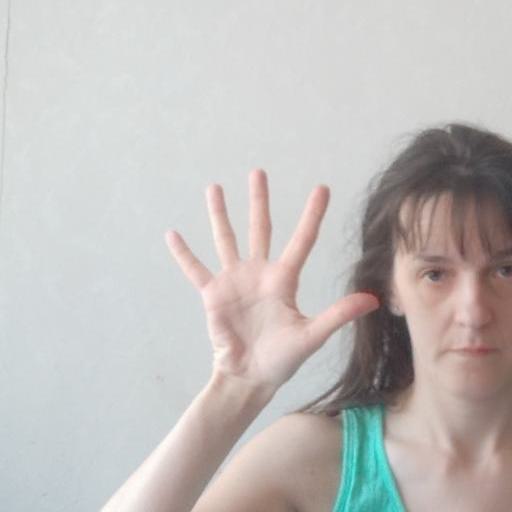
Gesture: palm